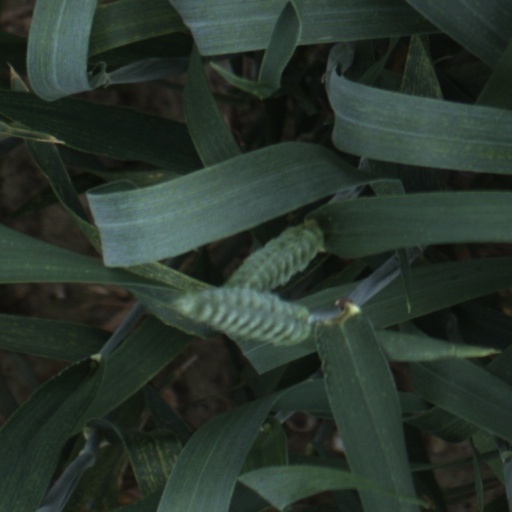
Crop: wheat